Dependencies of Norway

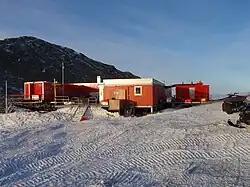
Norway's main research station, Troll, in Queen Maud Land.

Peter I Island is a volcanic island located off the coast of Ellsworth Land of continental Antarctica. It has an area of . The island is almost entirely covered by glacier, with about 95% of the surface covered by ice. Surrounding the island is a tall ice front and vertical cliffs. The long stretches of ice caps are supplemented with rock outcrops. Landing is only possible at three points, and only during the short period of the year in which the island is not surrounded by pack ice. The island is a shield volcano, although it is not known if it is still active. An ultra prominent peak at elevation, it is named for Lars Christensen. Peter I Island is the only claim between 90°W and 150°W and is also the only claim that is not a sector.